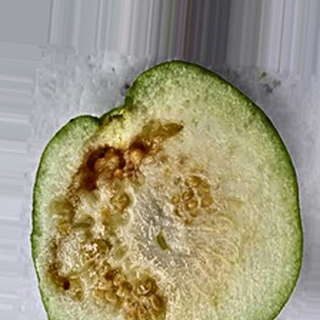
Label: guava_fruit_fly